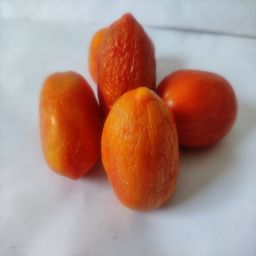
Crop: Tomato
Quality: Old